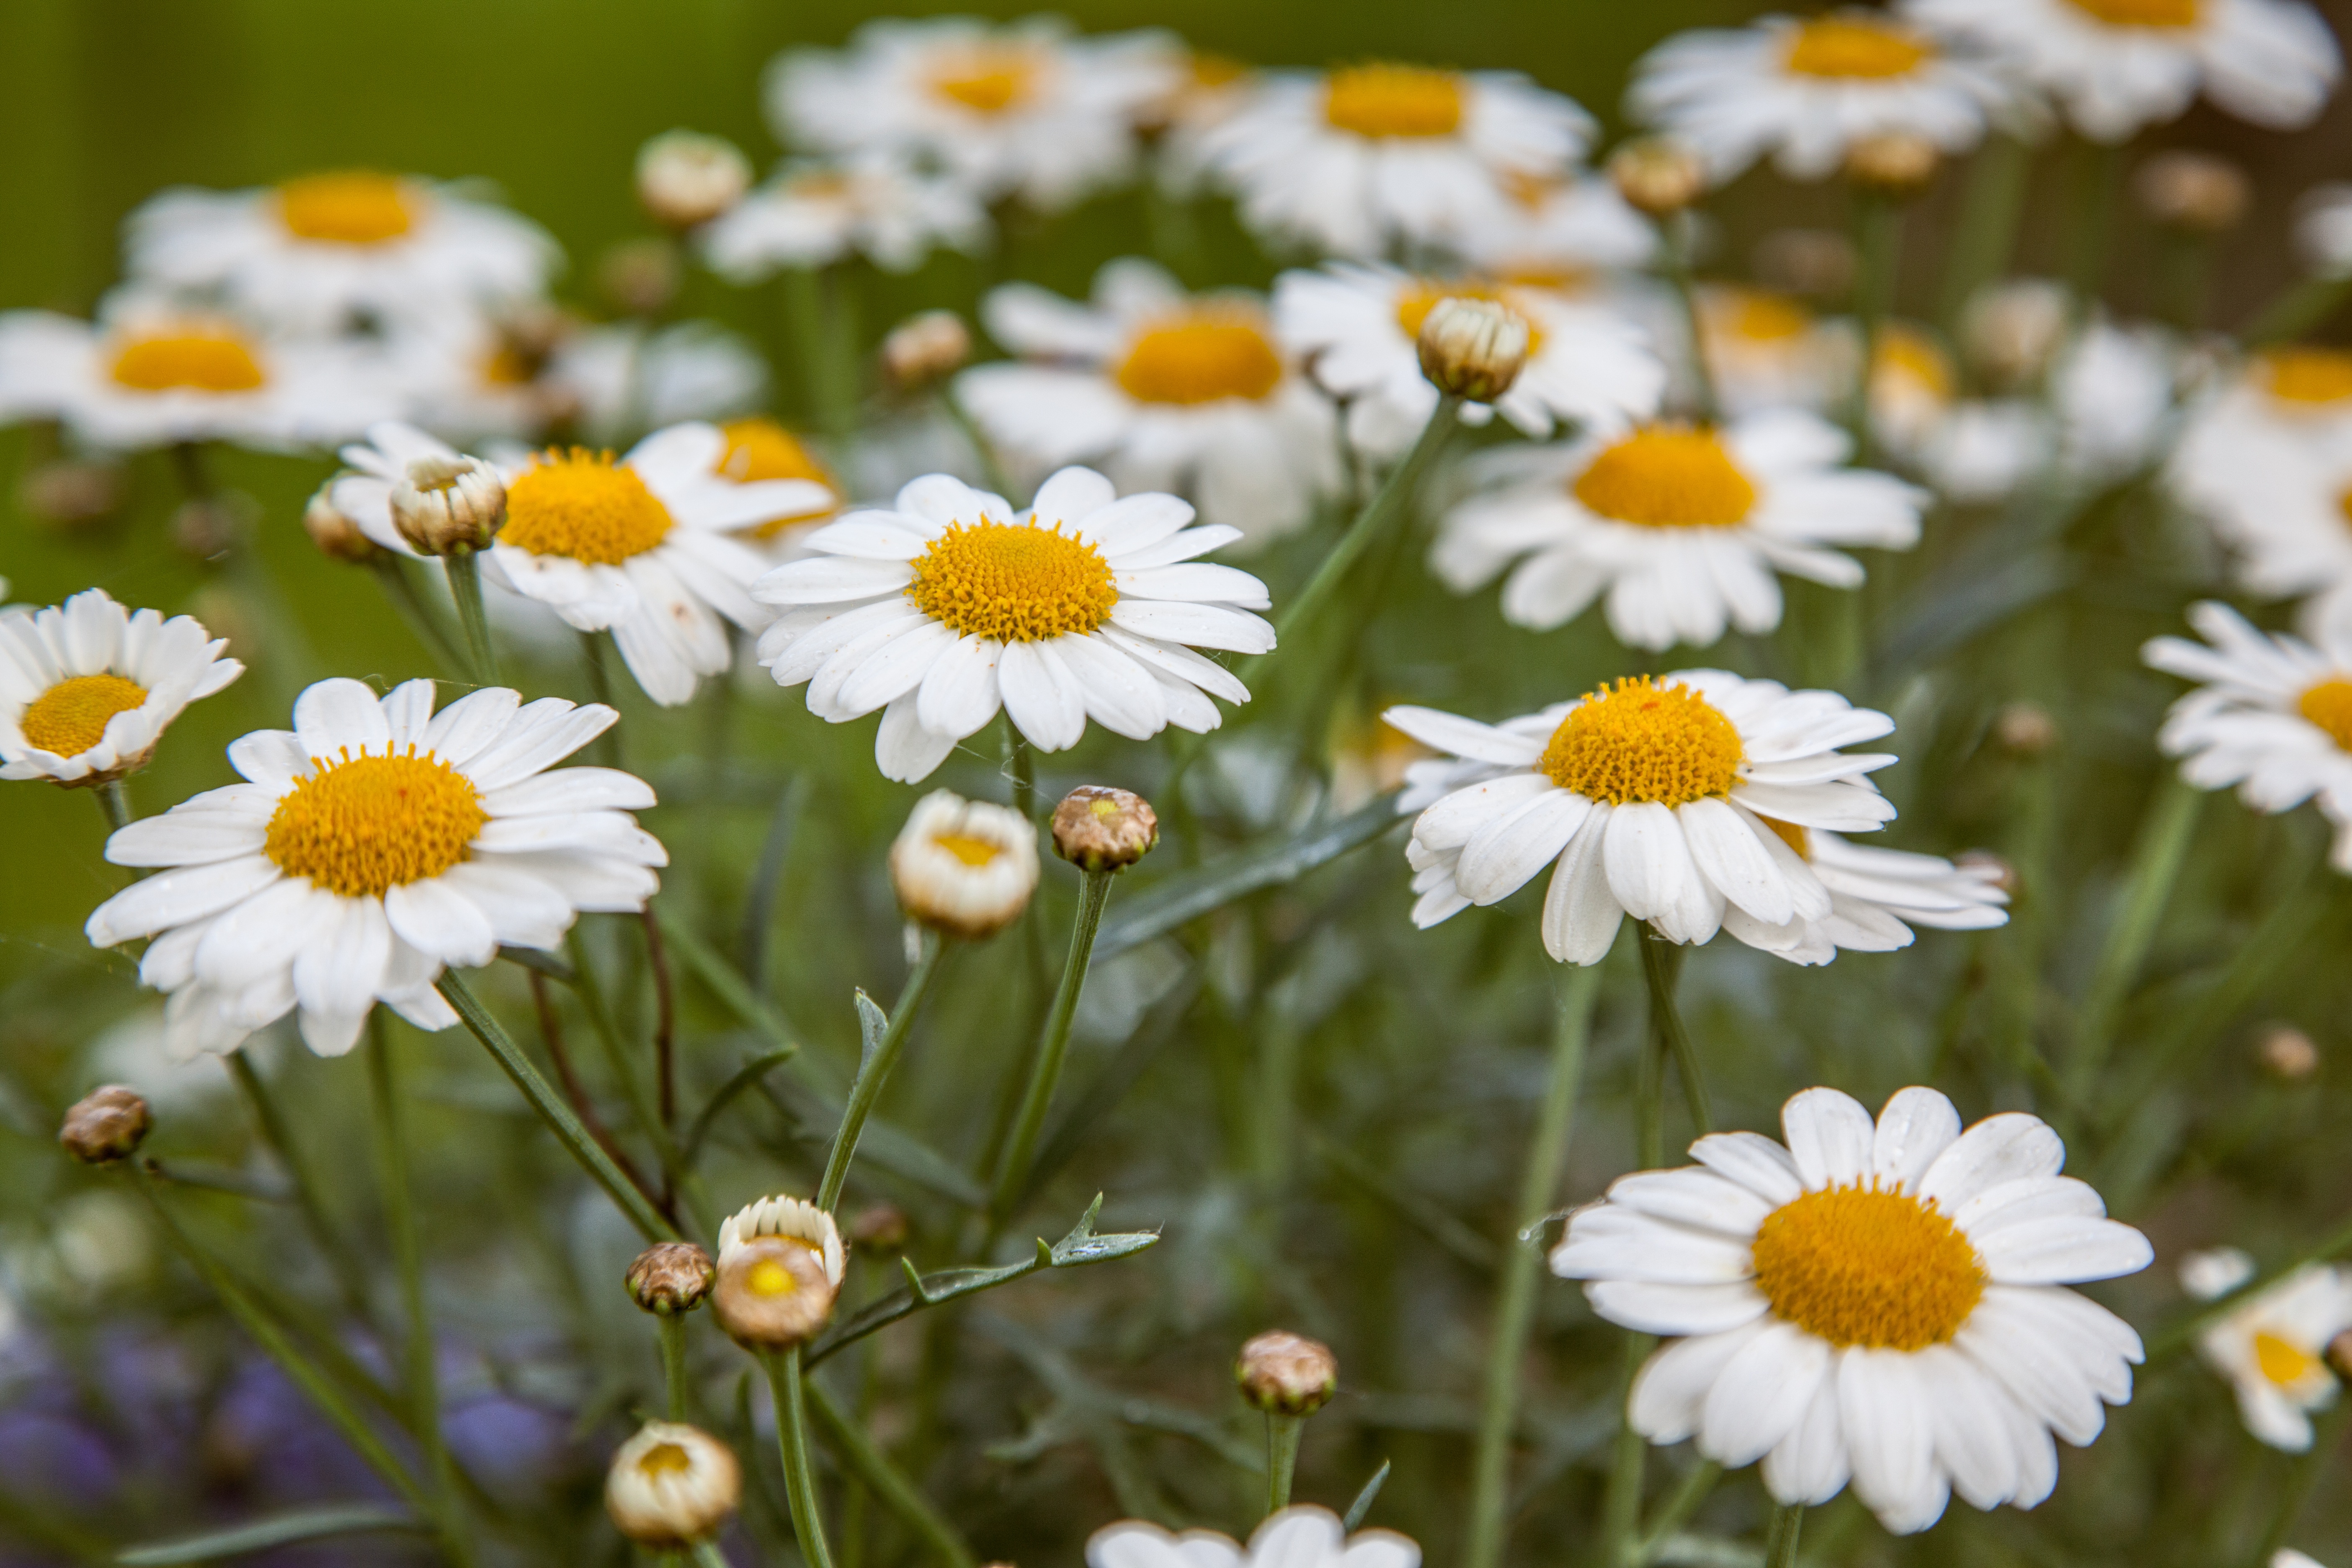
nature, outdoor, blossom, plant, white, field, meadow, flower, petal, bloom, summer, floral, daisy, decoration, spring, green, herb, colourful, color, fresh, botany, colorful, yellow, garden, flora, wildflower, colour, petals, bright, seasonal, daisies, summertime, springtime, gerber, joyful, greeting, filtered, macro photography, flowering plant, daisy family, flower isolated, oxeye daisy, annual plant, land plant, chamaemelum nobile, marguerite daisy, tanacetum parthenium